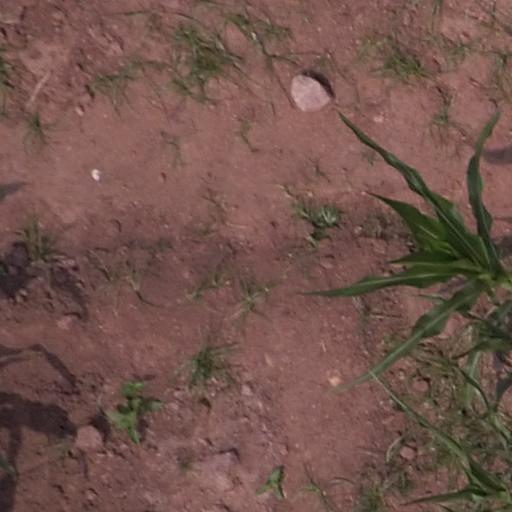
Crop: maize; corn